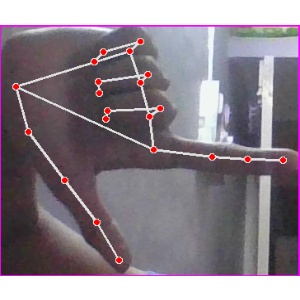
अक्षर: ख